Marge Simpson

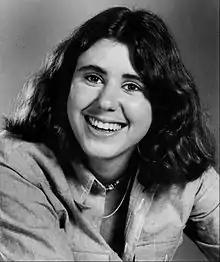
Julie Kavner

Marge's voice is performed by Julie Kavner, who also does the voices of Marge's mother Jacqueline and her sisters Patty and Selma. Kavner had been part of the regular cast of "The Tracey Ullman Show". Voices were needed for the shorts, so the producers decided to ask Kavner and fellow cast member Dan Castellaneta to voice Marge and Homer rather than hire more actors. Part of Kavner's contract says that she will never have to promote "The Simpsons" on video and she rarely performs Marge's voice in public because she believes it "destroys the illusion. People feel these are real people." Kavner takes recording sessions seriously and feels that voice acting is "a little more limiting than live acting. And I have nothing to do with my character's movement."